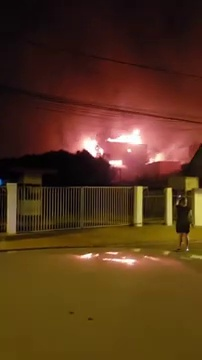
Fire: yes
Smoke: no